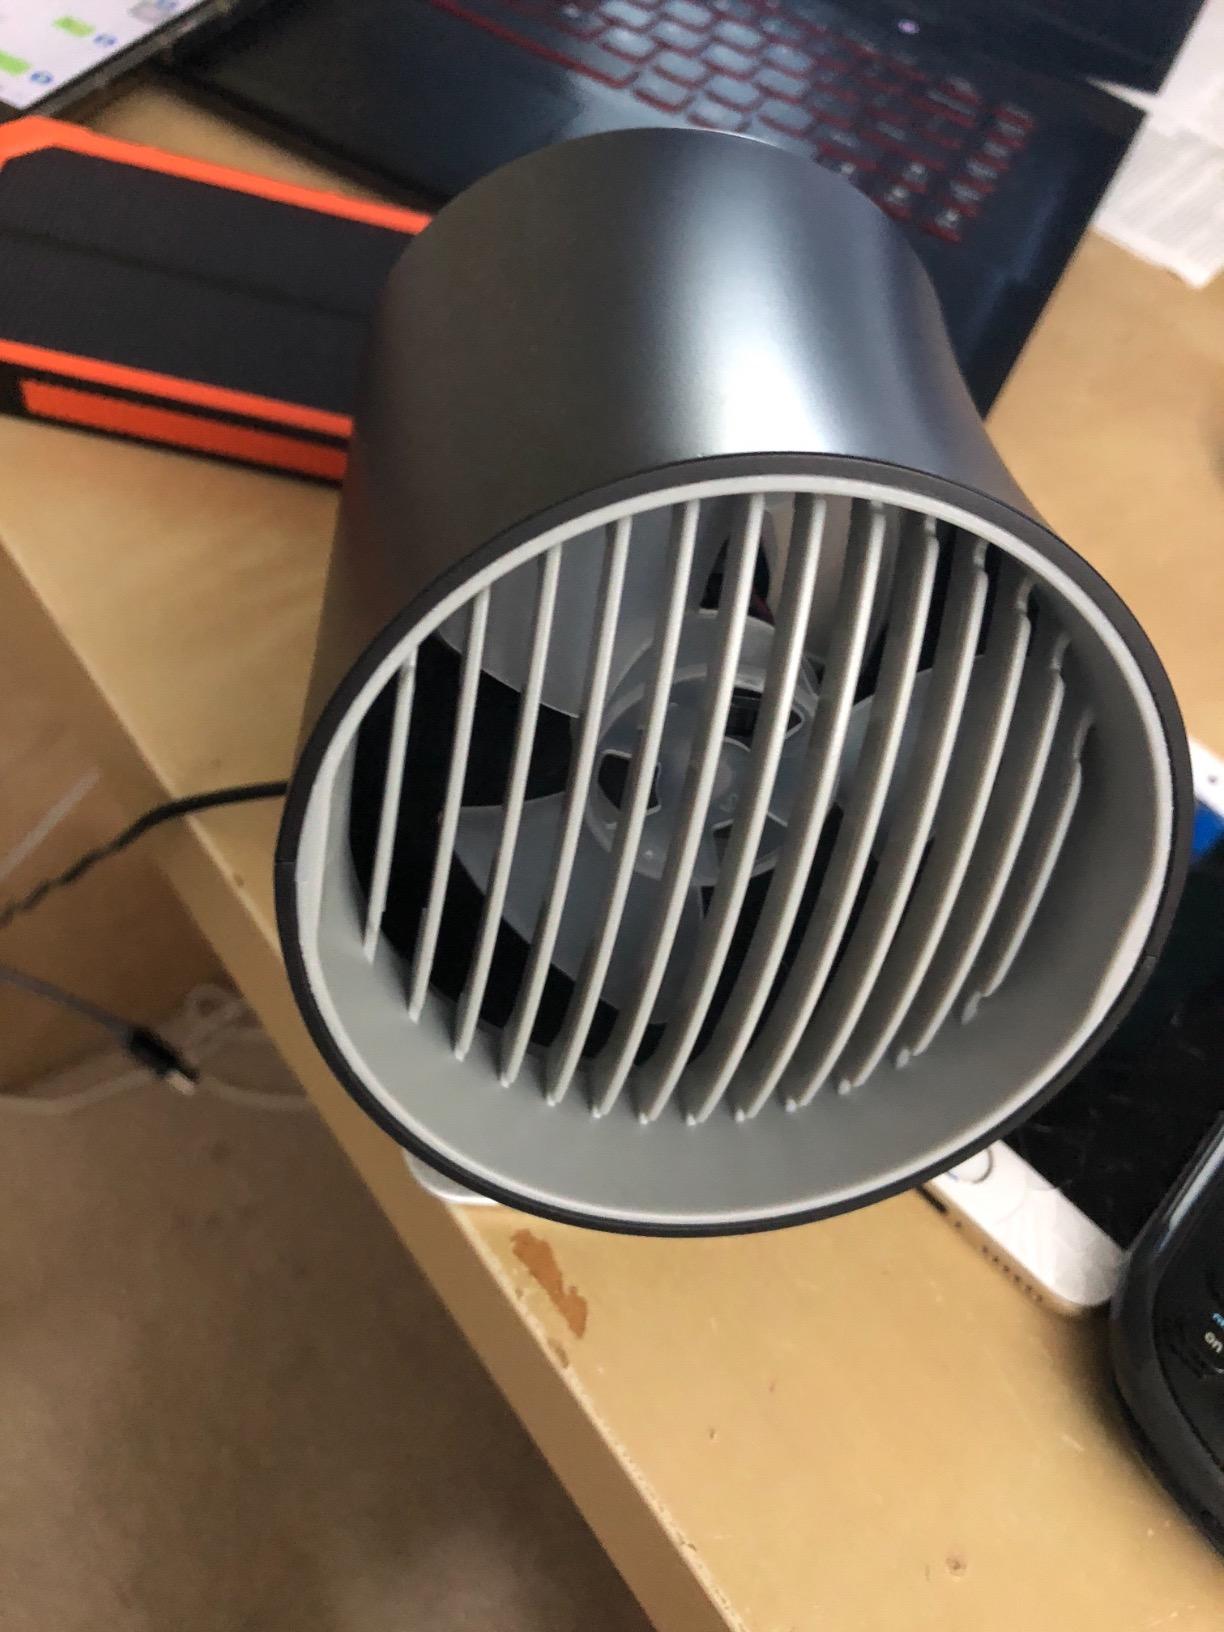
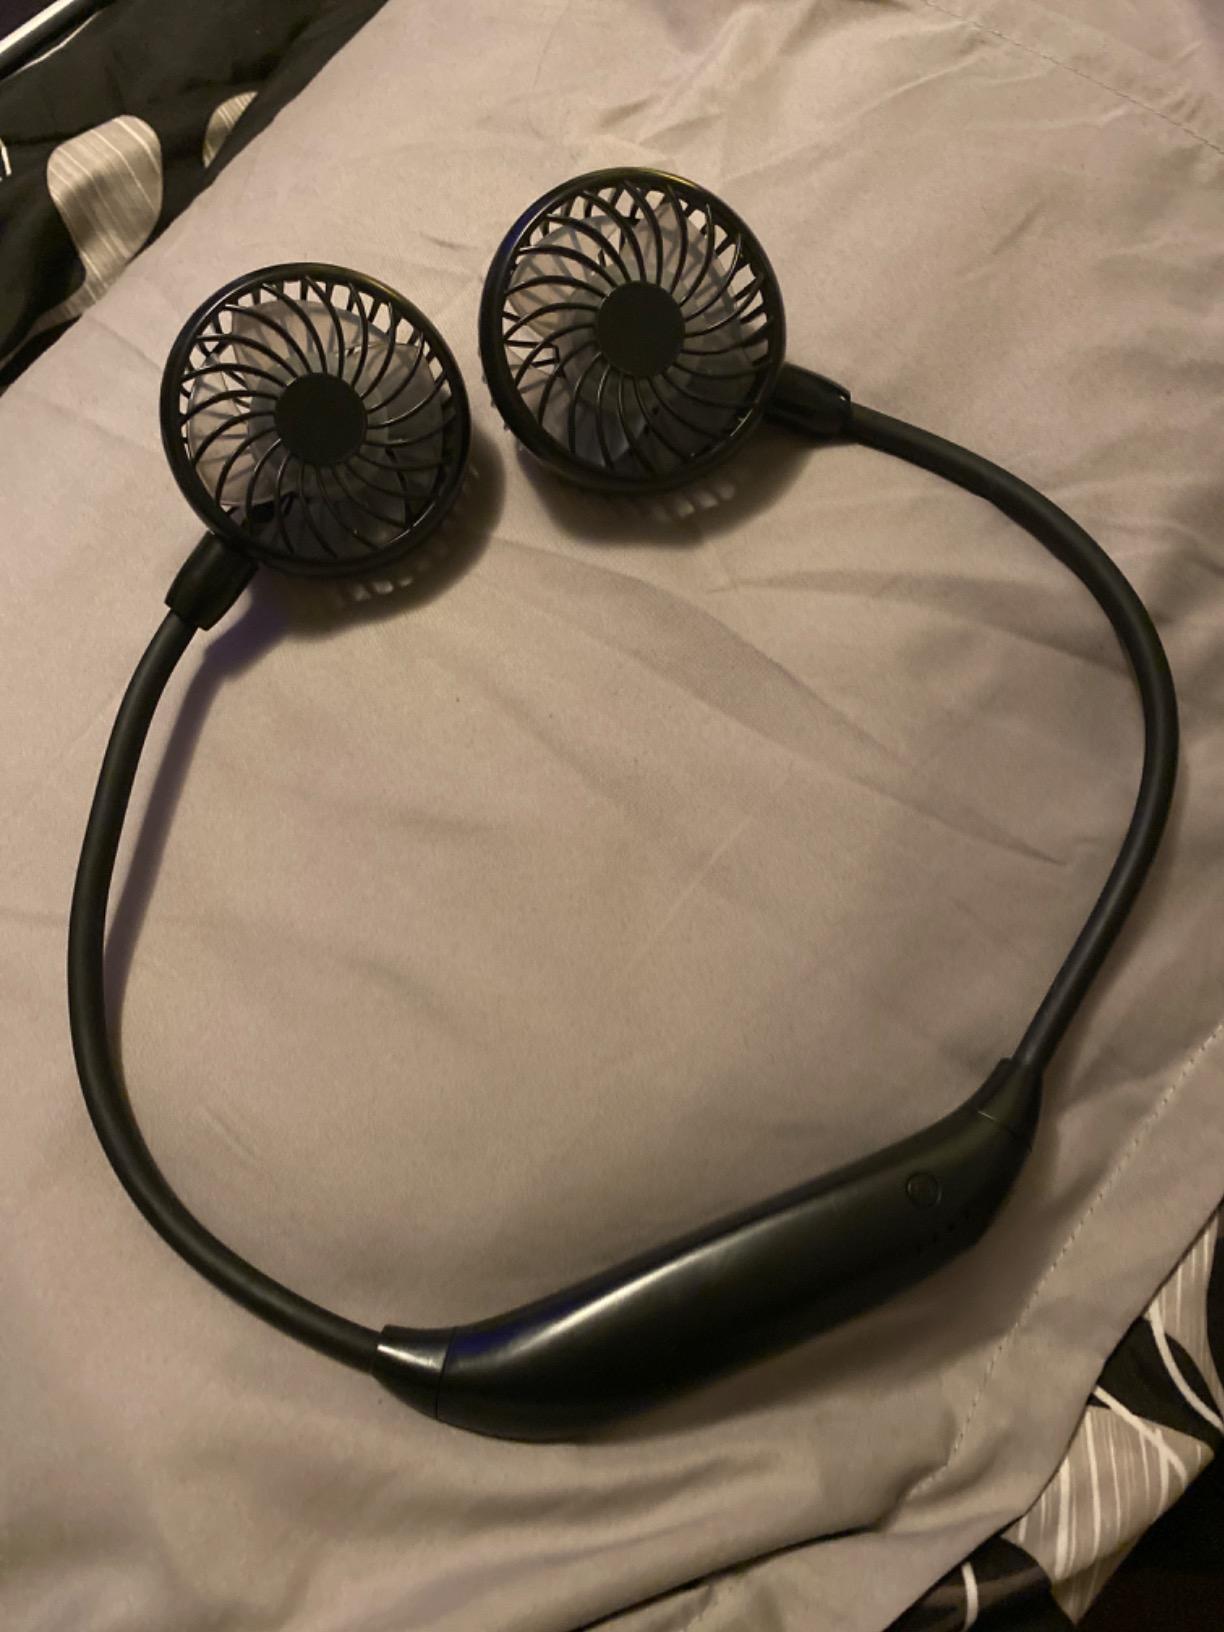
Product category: fan
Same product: no